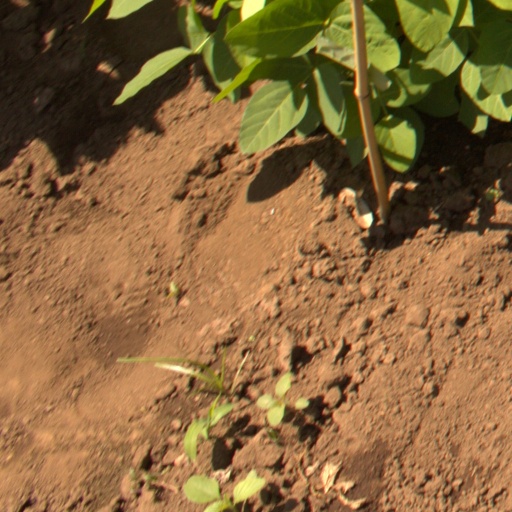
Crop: soybean